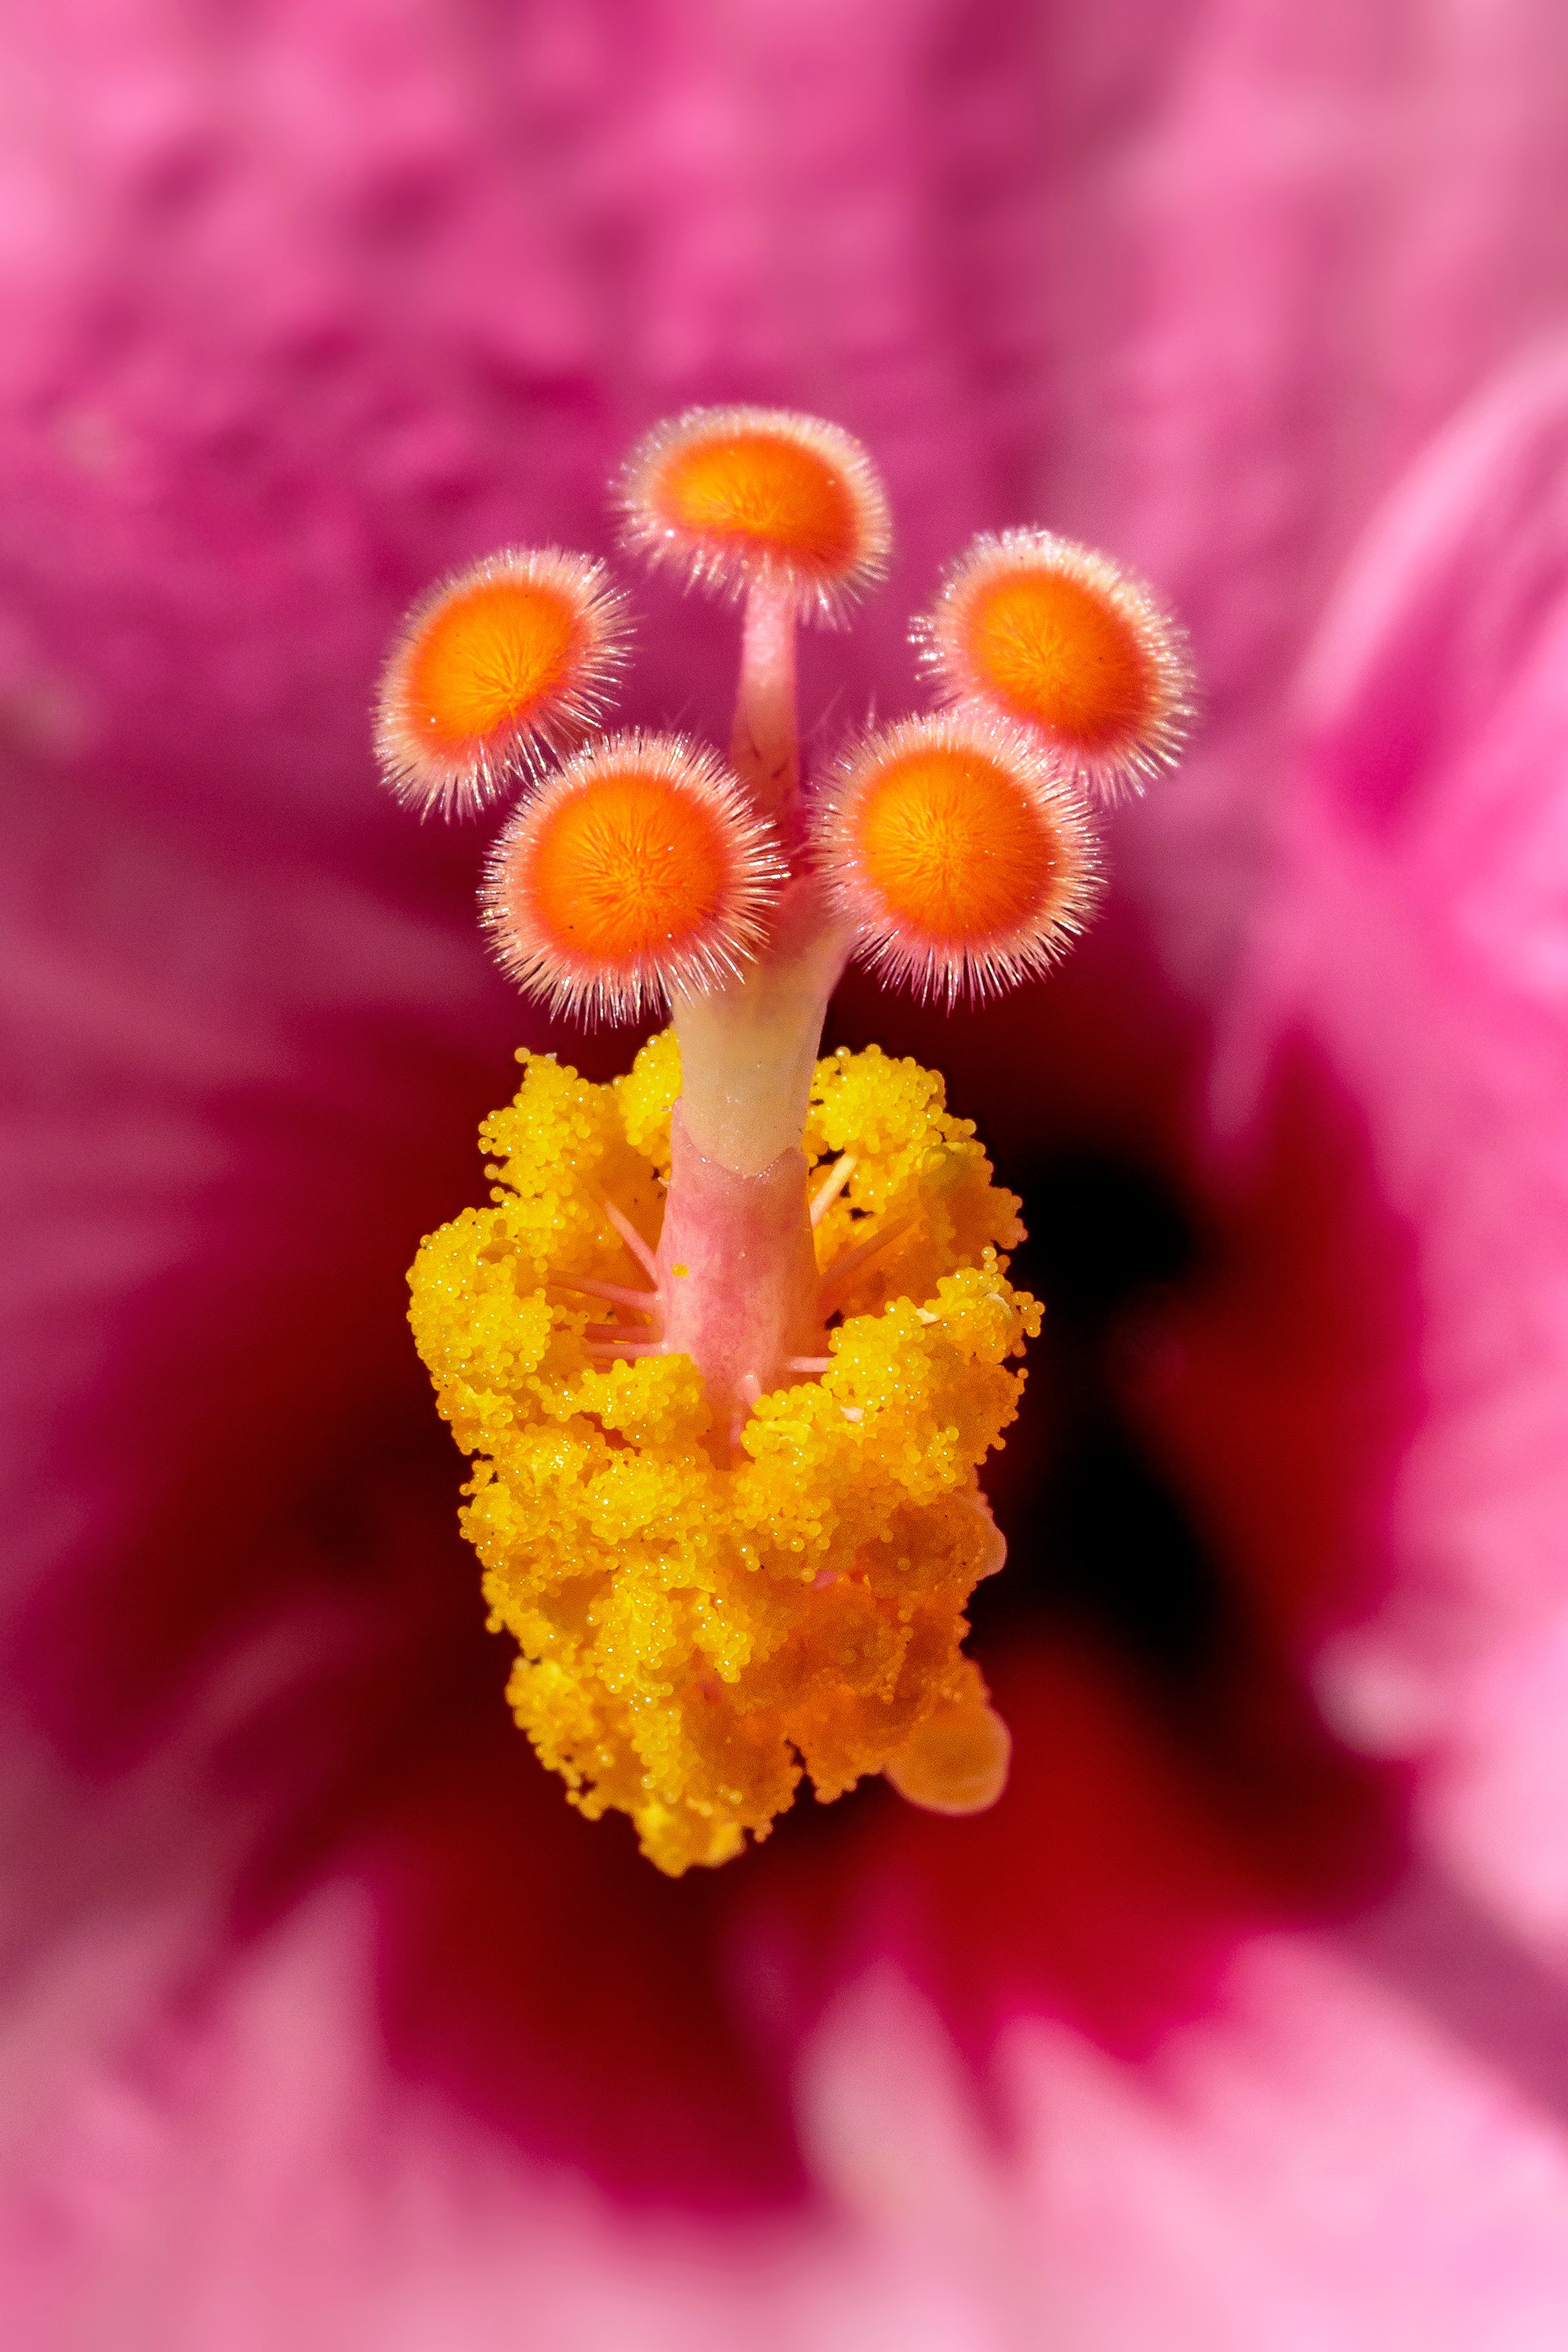
blossom, plant, photography, flower, petal, pollen, red, produce, yellow, pink, flora, close up, macro photography, flowering plant, land plant